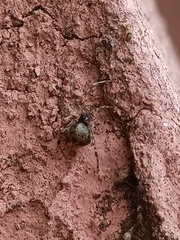
Species: Parasteatoda_tepidariorum